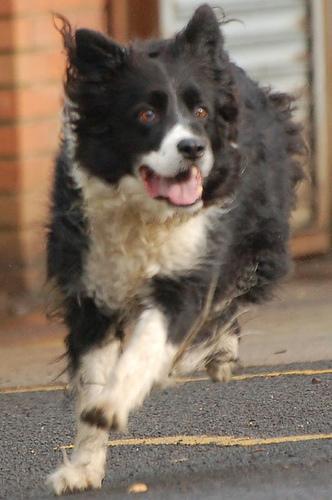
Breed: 2594-n000109-Border_collie